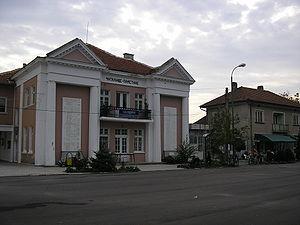
Novo Sélo est un village situé dans le nord-ouest de la Bulgarie.